Human rights in South Korea

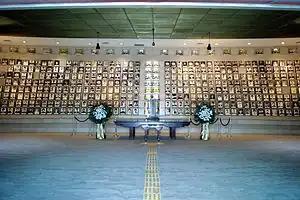
Memorial Hall in the May 18th National Cemetery where Gwangju Massacre victims' bodies were buried

After the Gwangju Massacre in 1980, public desire for democracy and greater civil liberties was increasingly expressed; the years just before the 1988 Seoul Olympics saw an increase in pro-democracy activity that forced free elections to be held in 1992, putting long-time human rights activist Kim Young-sam into power.